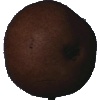
Label: pear_kaiser